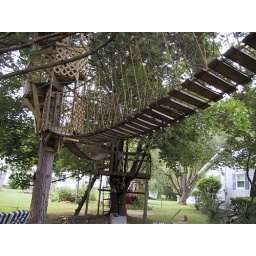
Really cool tree house in Henrietta, NY